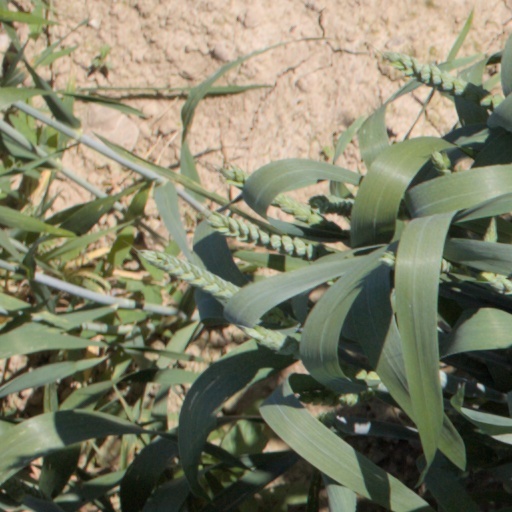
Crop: wheat